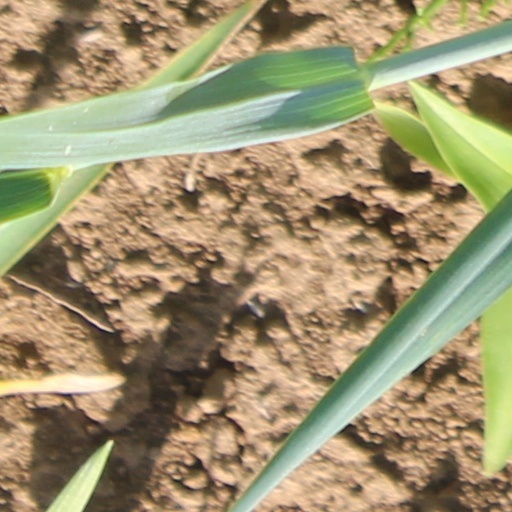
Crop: wheat